Echinerpeton

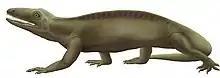
Life restoration

"Echinerpeton" is known from six specimens, five housed in the Museum of Comparative Zoology and a sixth in the Redpath Museum: the holotype MCZ 4090, which consists of a partial postcranial skeleton and some jaw fragments; MCZ 4091, which includes vertebrae and an interclavicle; MCZ 4092, a left maxilla or upper jaw bone; MCZ 4093, a partial right maxilla; MCZ 4094, including three neural arches or vertebral spines; and RM 10057, consisting of a right maxilla, neural arch, rib, and a phalanx or finger bone. Since all other specimens besides the holotype are isolated bone fragments, their assignment to the same species is not certain. The maxillae are distinct in having straight lower margins, distinct from the often curved jaws of ophiacodontids and sphenacodontids but similar to the straight jaws of some other synapsids like "Archaeothyris", "Haptodus", and "Varanops". The dentary or lower jaw bone has a slight upward curve. The teeth of both the upper and lower jaws are small and cone-shaped, some having slightly serrated edges, and are only differentiated by slight differences in length (some other synapsids have teeth that vary greatly and shape across their jaws). The three forward-most dentary teeth are angled slightly outward as in more derived synapsids such as "Dimetrodon" and "Sphenacodon". Several features, including straight-margined maxillae and simple conical teeth, are also seen in the earliest reptiles. Twenty-three presacral (neck and back) vertebrae are preserved in the holotype, although several may be missing because the typical number of presacral vertebrae in early synapsids is 27. The centra or centers of the vertebrae are slightly compressed, similar to the compression seen in the vertebrae of ophiacodontids. There are large spaces between the centra where bones called intercentra could fit, although no intercentra are preserved in the six "Echinerpeton" specimens. The loose connection between the centra and intercentra is one of the primitive features of "Echinerpeton", since other early synapsids have intercentra that fit tightly with the centra as part of an evolutionary progression toward completely fused vertebral elements. The most prominent feature of the vertebrae of "Echinerpeton" are their tall neural spines, which can be up to seven times higher than they are wide. They are similar in proportion to the spines of "Sphenacodon", although "Echinerpeton" is considerably smaller in overall size. The neural spines of the holotype are thinnest at their tips, suggesting that MCZ 4090 may have been an immature individual with poorly ossified bones. By contrast, MCZ 4094 has neural spines that are thicker at their tips and are slightly larger in size, both of which are possible indications that the specimen represents an adult individual. The first vertebra preserved in the series, the axis bone, has a neural spine that is low and broad like those of many other synapsids. The axis is most similar to those of ophiacodontids because it widens toward the top, and unlike those of sphenacodontids which widen about midway up the spine and then narrow at the top. To either side of the neural spines are smaller transverse processes, which have struts of bones extending from them that were described as a "webbing." This "webbing" helps connect the vertebrae to the ribs, and is otherwise only seen in ophiacodontids.